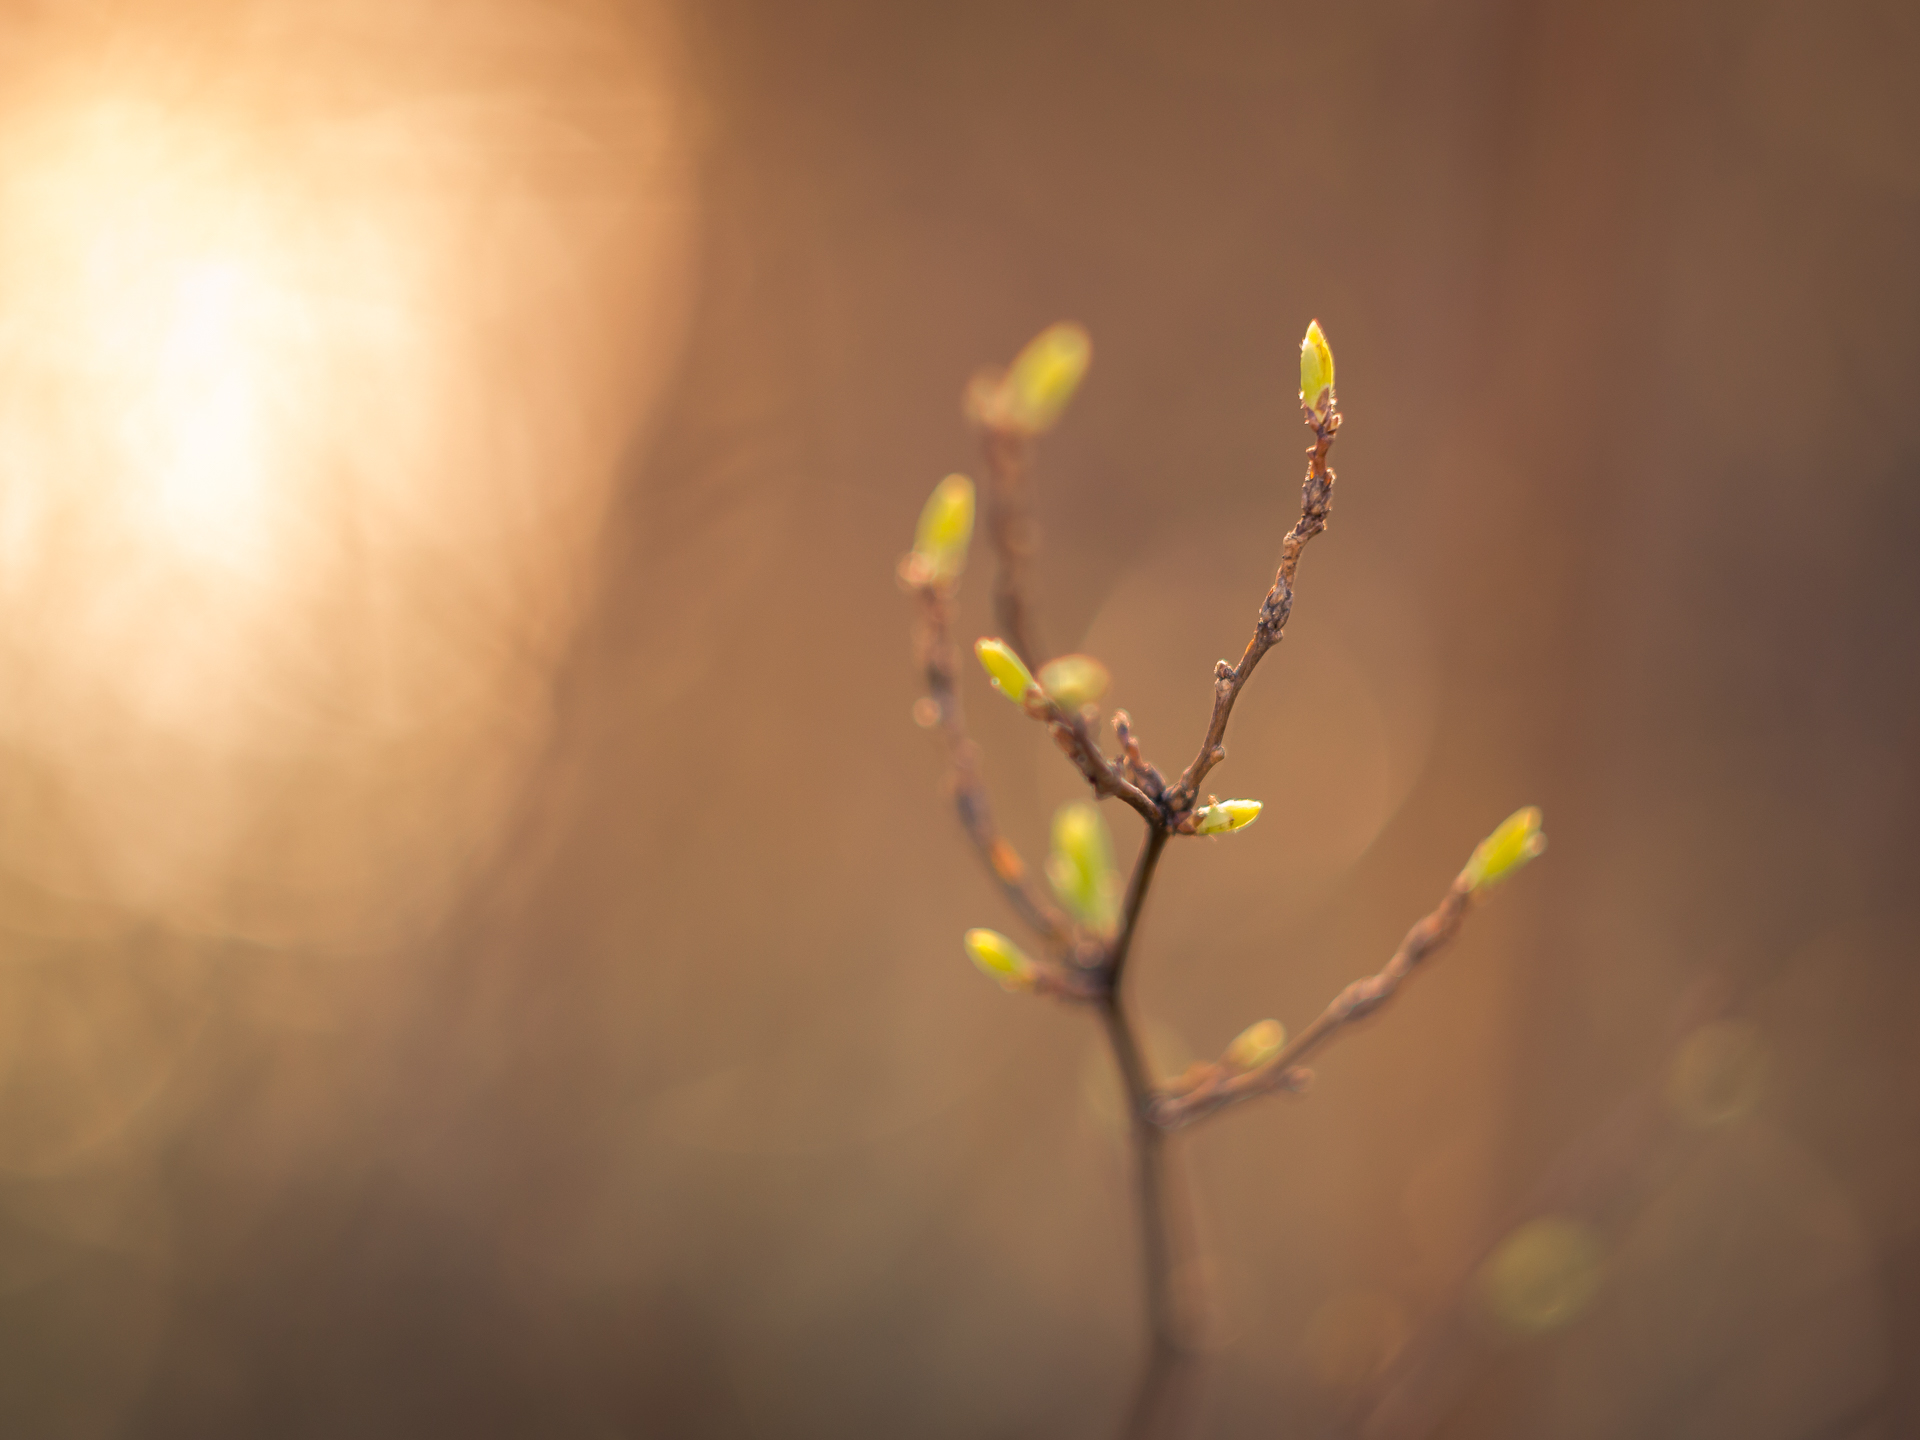
nature, branch, light, plant, photography, sunlight, morning, leaf, flower, spring, green, reflection, park, yellow, invertebrate, close up, new, pflanze, helios, helios442, panasoniclumixg5, shoots, fr hling, macro photography